Rehab (band)

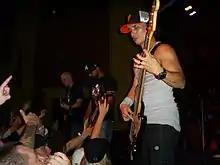
Rehab in Exeter New Hampshire at the Ioka Theatre in 2008

In 2004, Boone connected with Atlanta producer Shannon Houchins. WIth Houchins, a new band was assembled consisting of guitarist Mike Hartnett, Hano Leathers, Chris Hood and Foz. Now a quintet with Alexander, Rehab signed with Arshid Entertainment and released "Graffiti the World" in 2005.